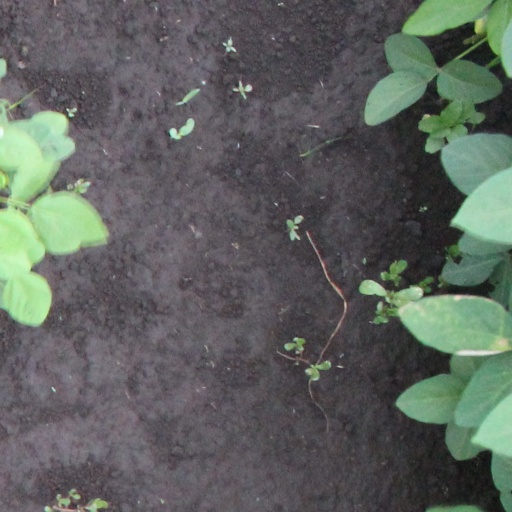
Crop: soybean